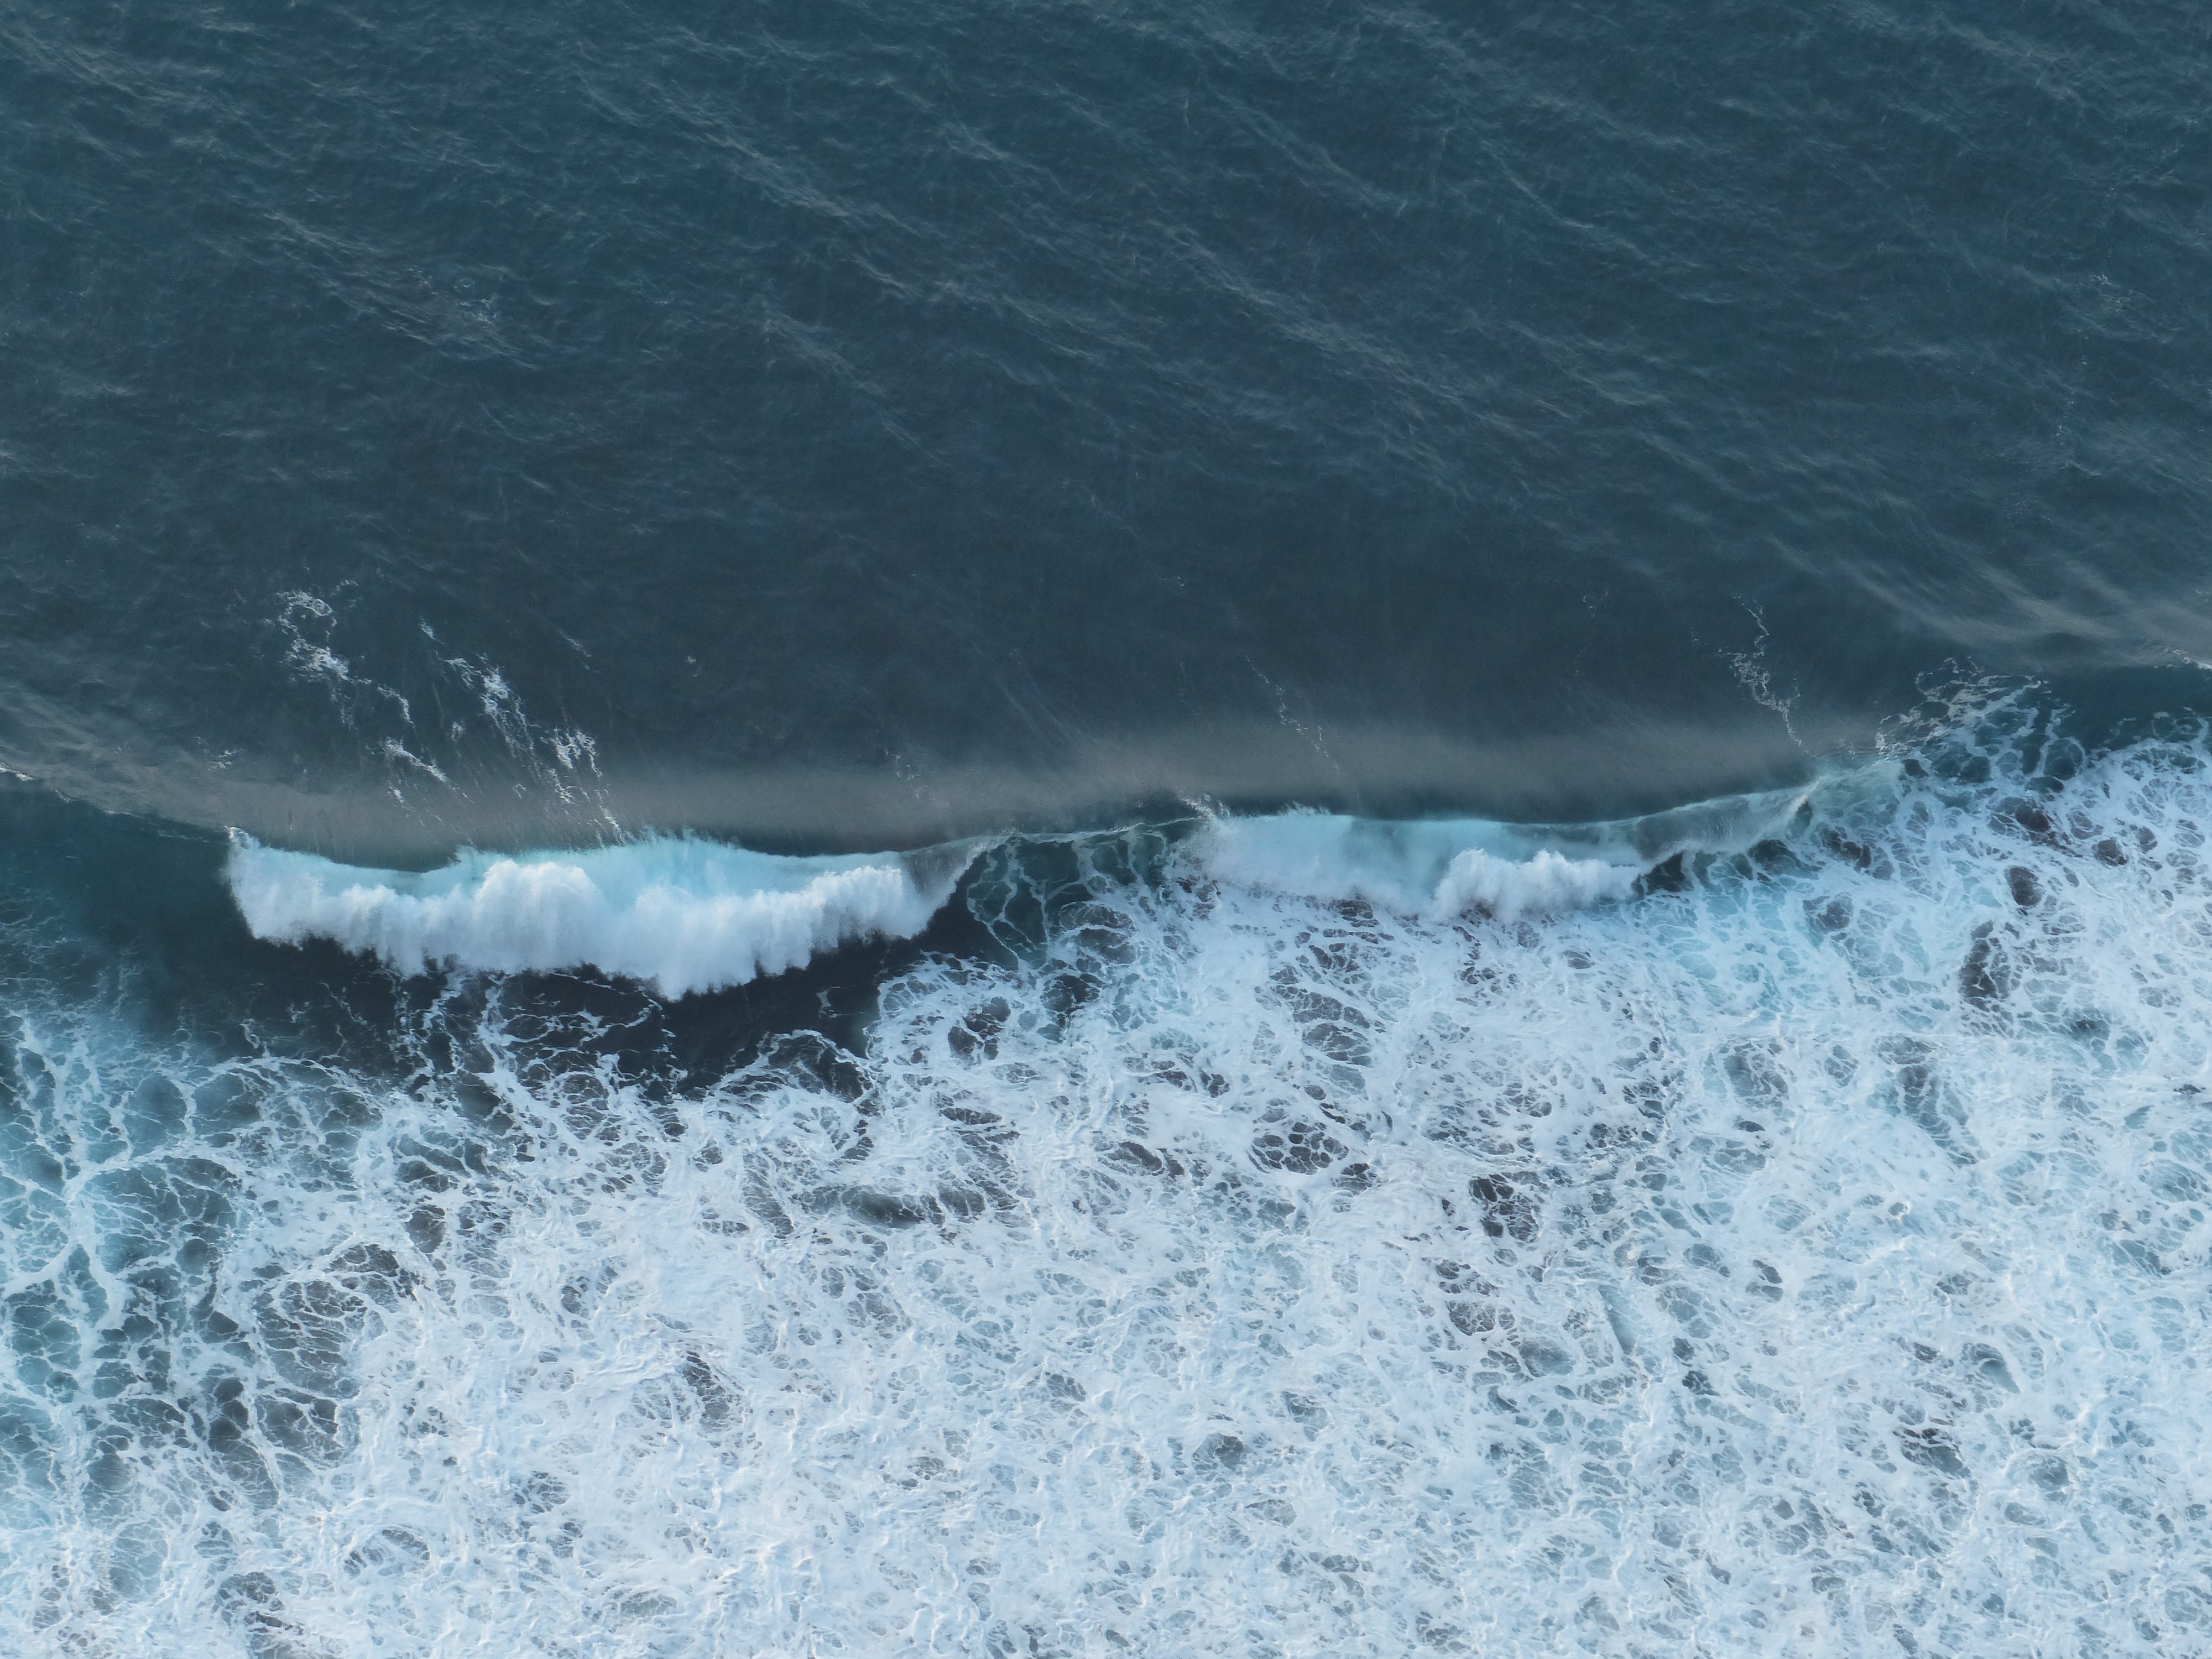
sea, coast, water, ocean, wave, foam, ice, surf, spray, swell, arctic ocean, geological phenomenon, wind wave